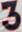
Number: 3